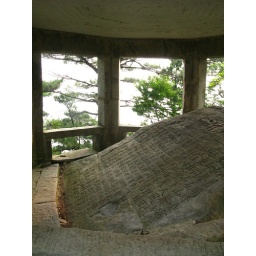
Arrived in Lushan from Luotian via Shibi to Anyi (by car 15RMB) Anyi to Jiujiang (by bus 84RMB) Jiujiang to Lushan (by car 15RMB)